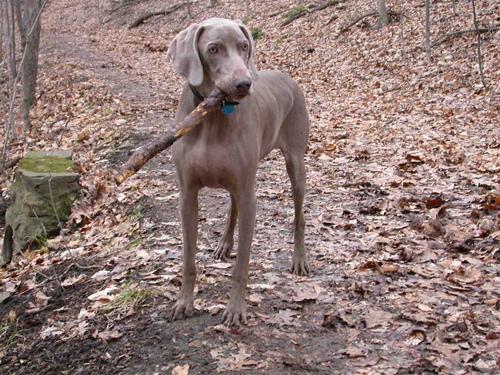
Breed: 235-n000096-Weimaraner